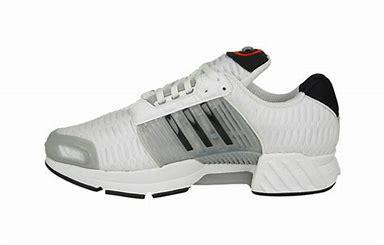
Brand: Adidas
Model: Climacool 1